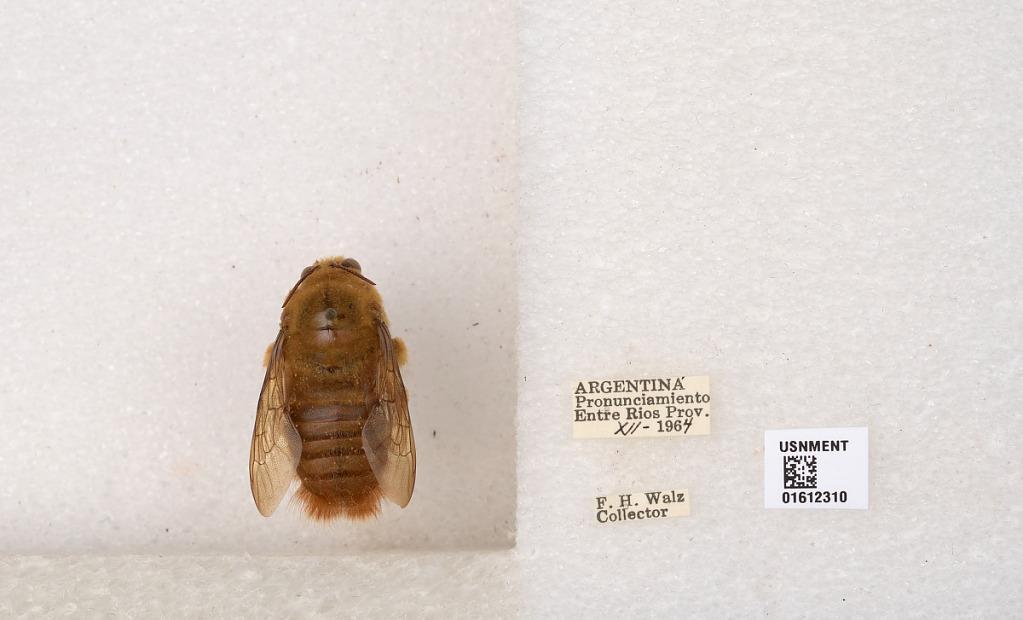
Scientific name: Xylocopa (Neoxylocopa) augusti Lepeletier
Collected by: F. Walz
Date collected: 1964-12-1
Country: Argentina
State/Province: Entre Rios
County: Uruguay
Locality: Pronunciamiento